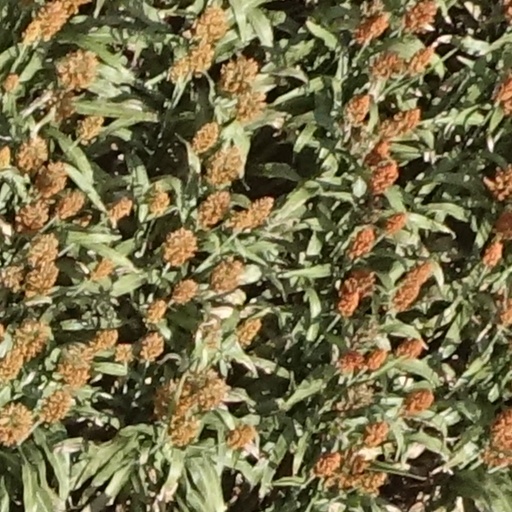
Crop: sorghum